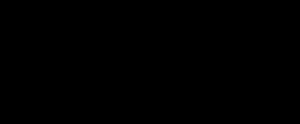
Les polybromobiphényles désignent une classe de produits chimiques, parfois classé dans la grande famille des dioxines. Ces produits sont classés dans la rubrique des CMRs.